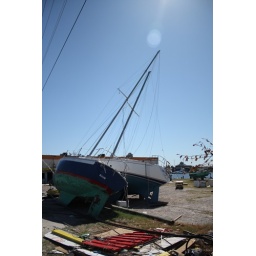
More sailboats along 61st street in Galveston, TX.